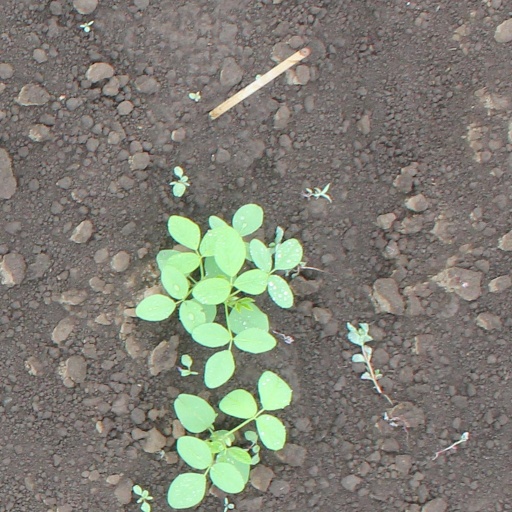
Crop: soybean